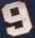
Number: 9